After Pilkington

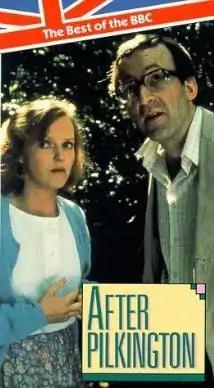

After Pilkington is a BBC television drama film written by Simon Gray, starring Miranda Richardson, Bob Peck and Barry Foster. It was first broadcast as part of BBC Two's "Screen Two" series, in 1987.